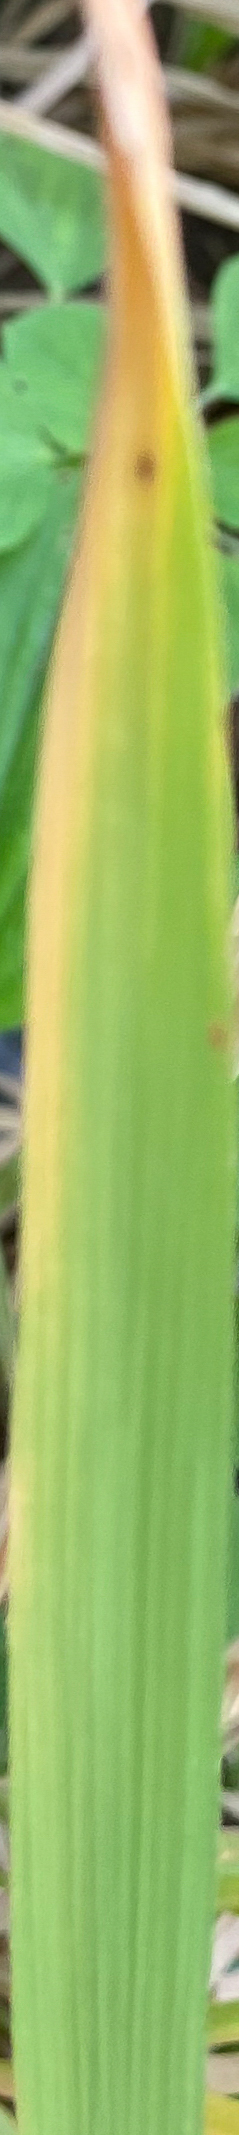
Nhãn: N